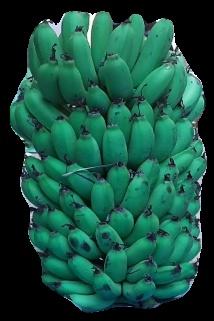
Variety: pachbale
Grade: grade2